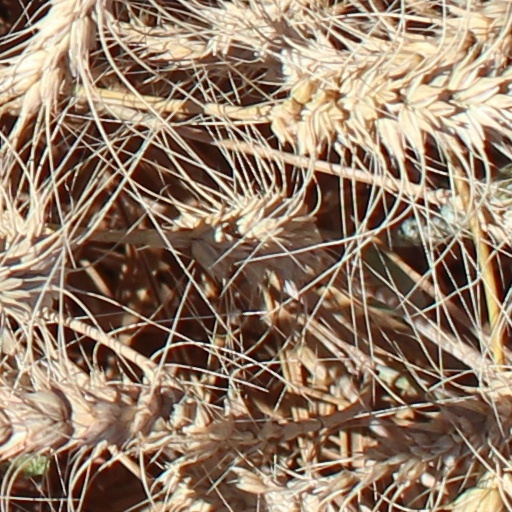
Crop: wheat